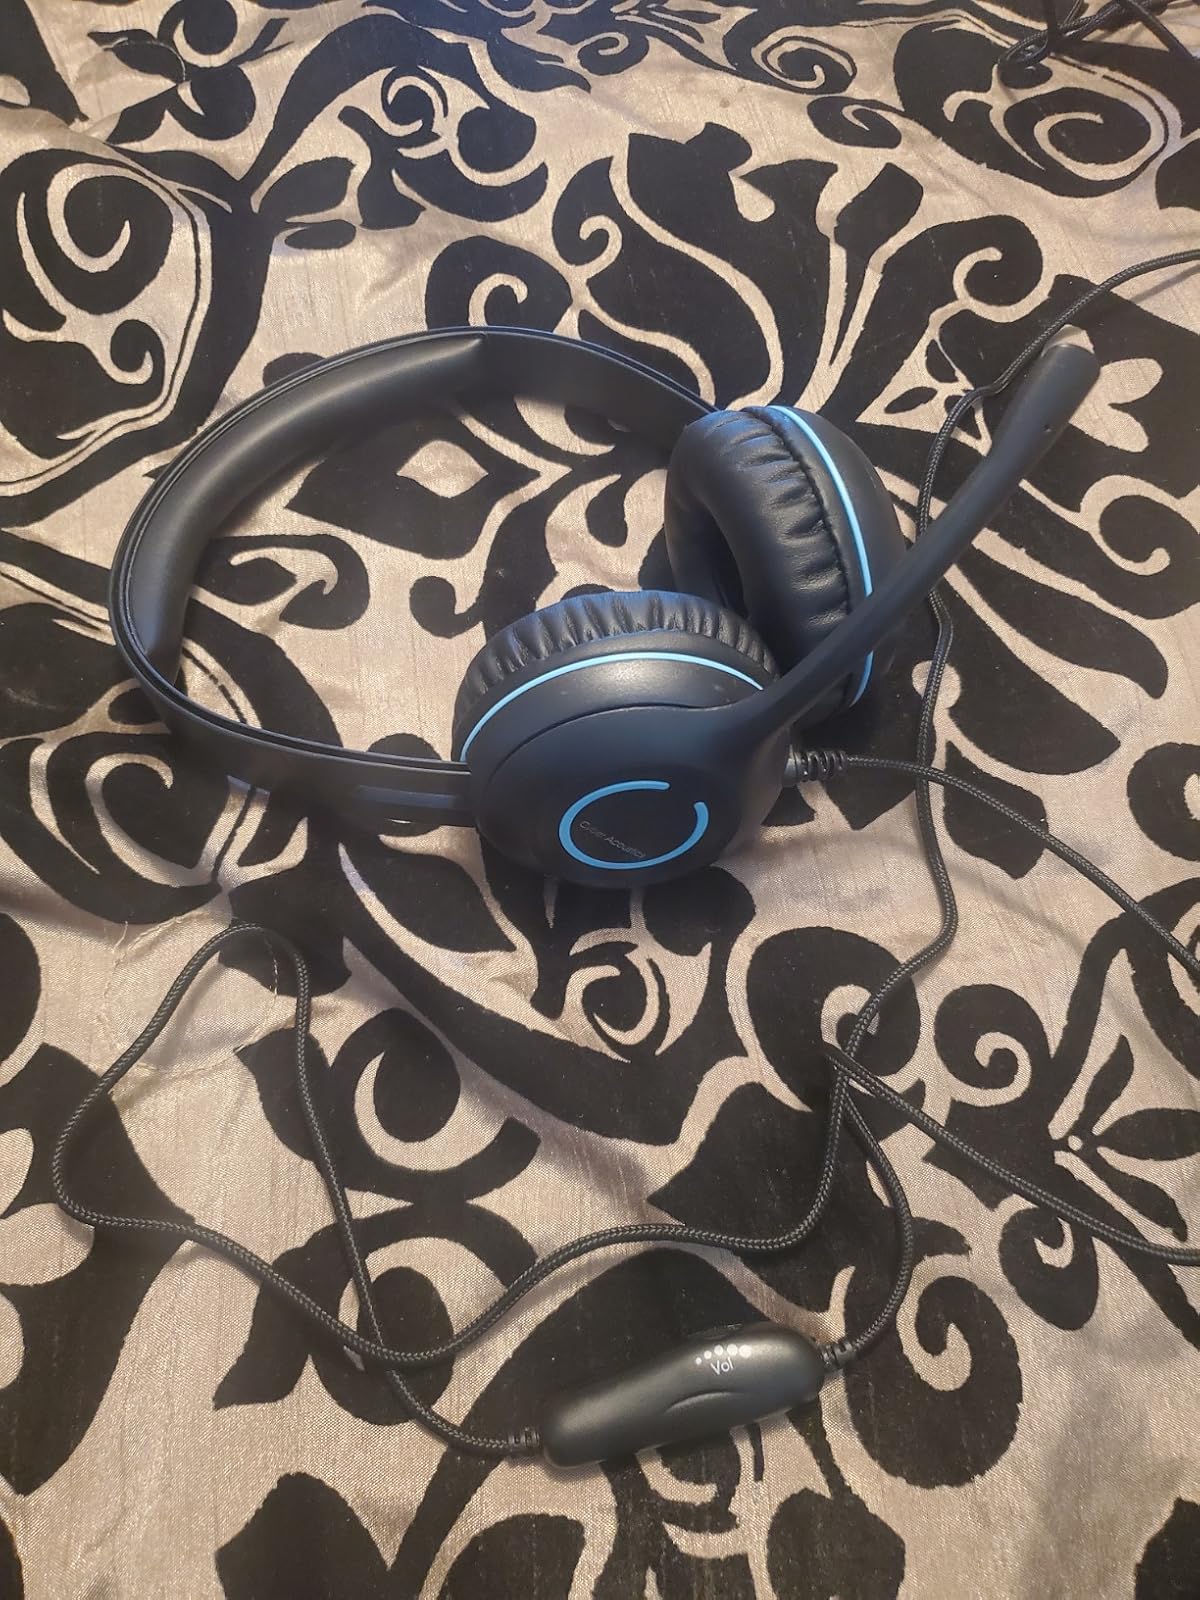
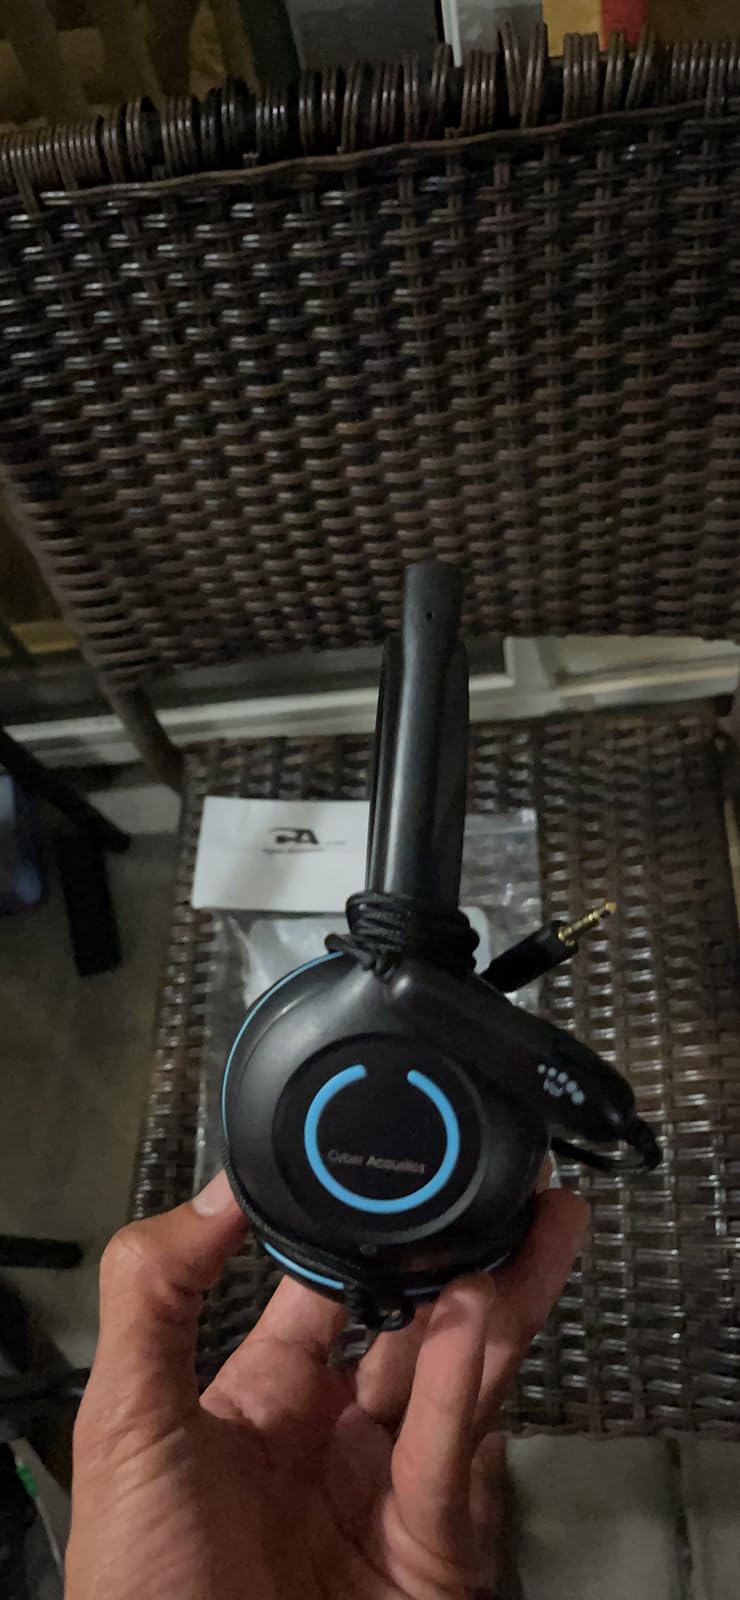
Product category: headphones
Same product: yes